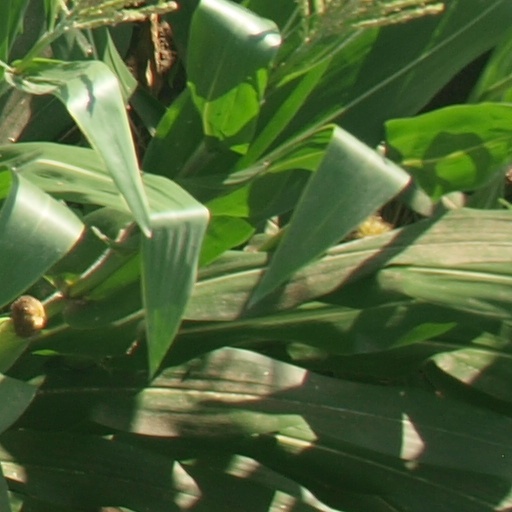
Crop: maize; corn